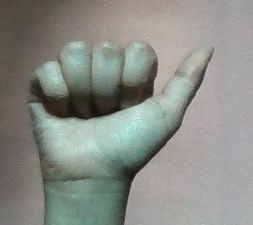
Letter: dhad